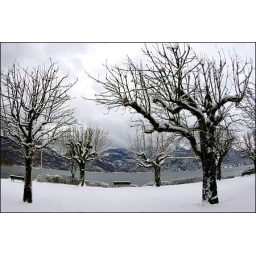
Snow cover trees standing at lake Kochel on the first day of snow in Bavaria, southern Germany